The Big Man

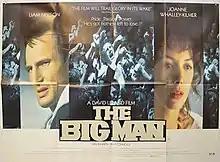
Promotional release poster

The Big Man (US title: Crossing the Line) is a 1990 British sports drama film directed by David Leland. It stars Liam Neeson, Joanne Whalley and Billy Connolly. The film's score was composed by Ennio Morricone. It is based on the 1986 novel of the same name by William McIlvanney.